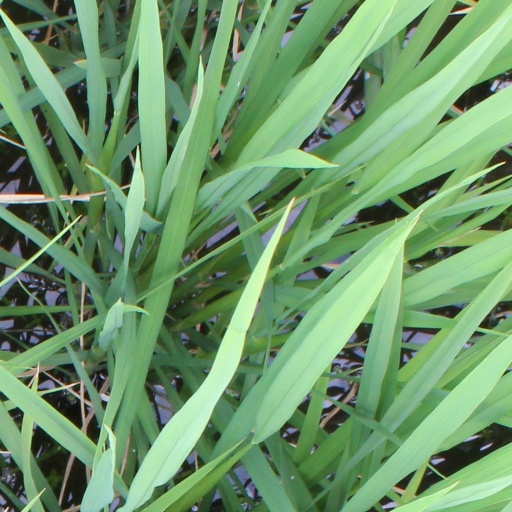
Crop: rice